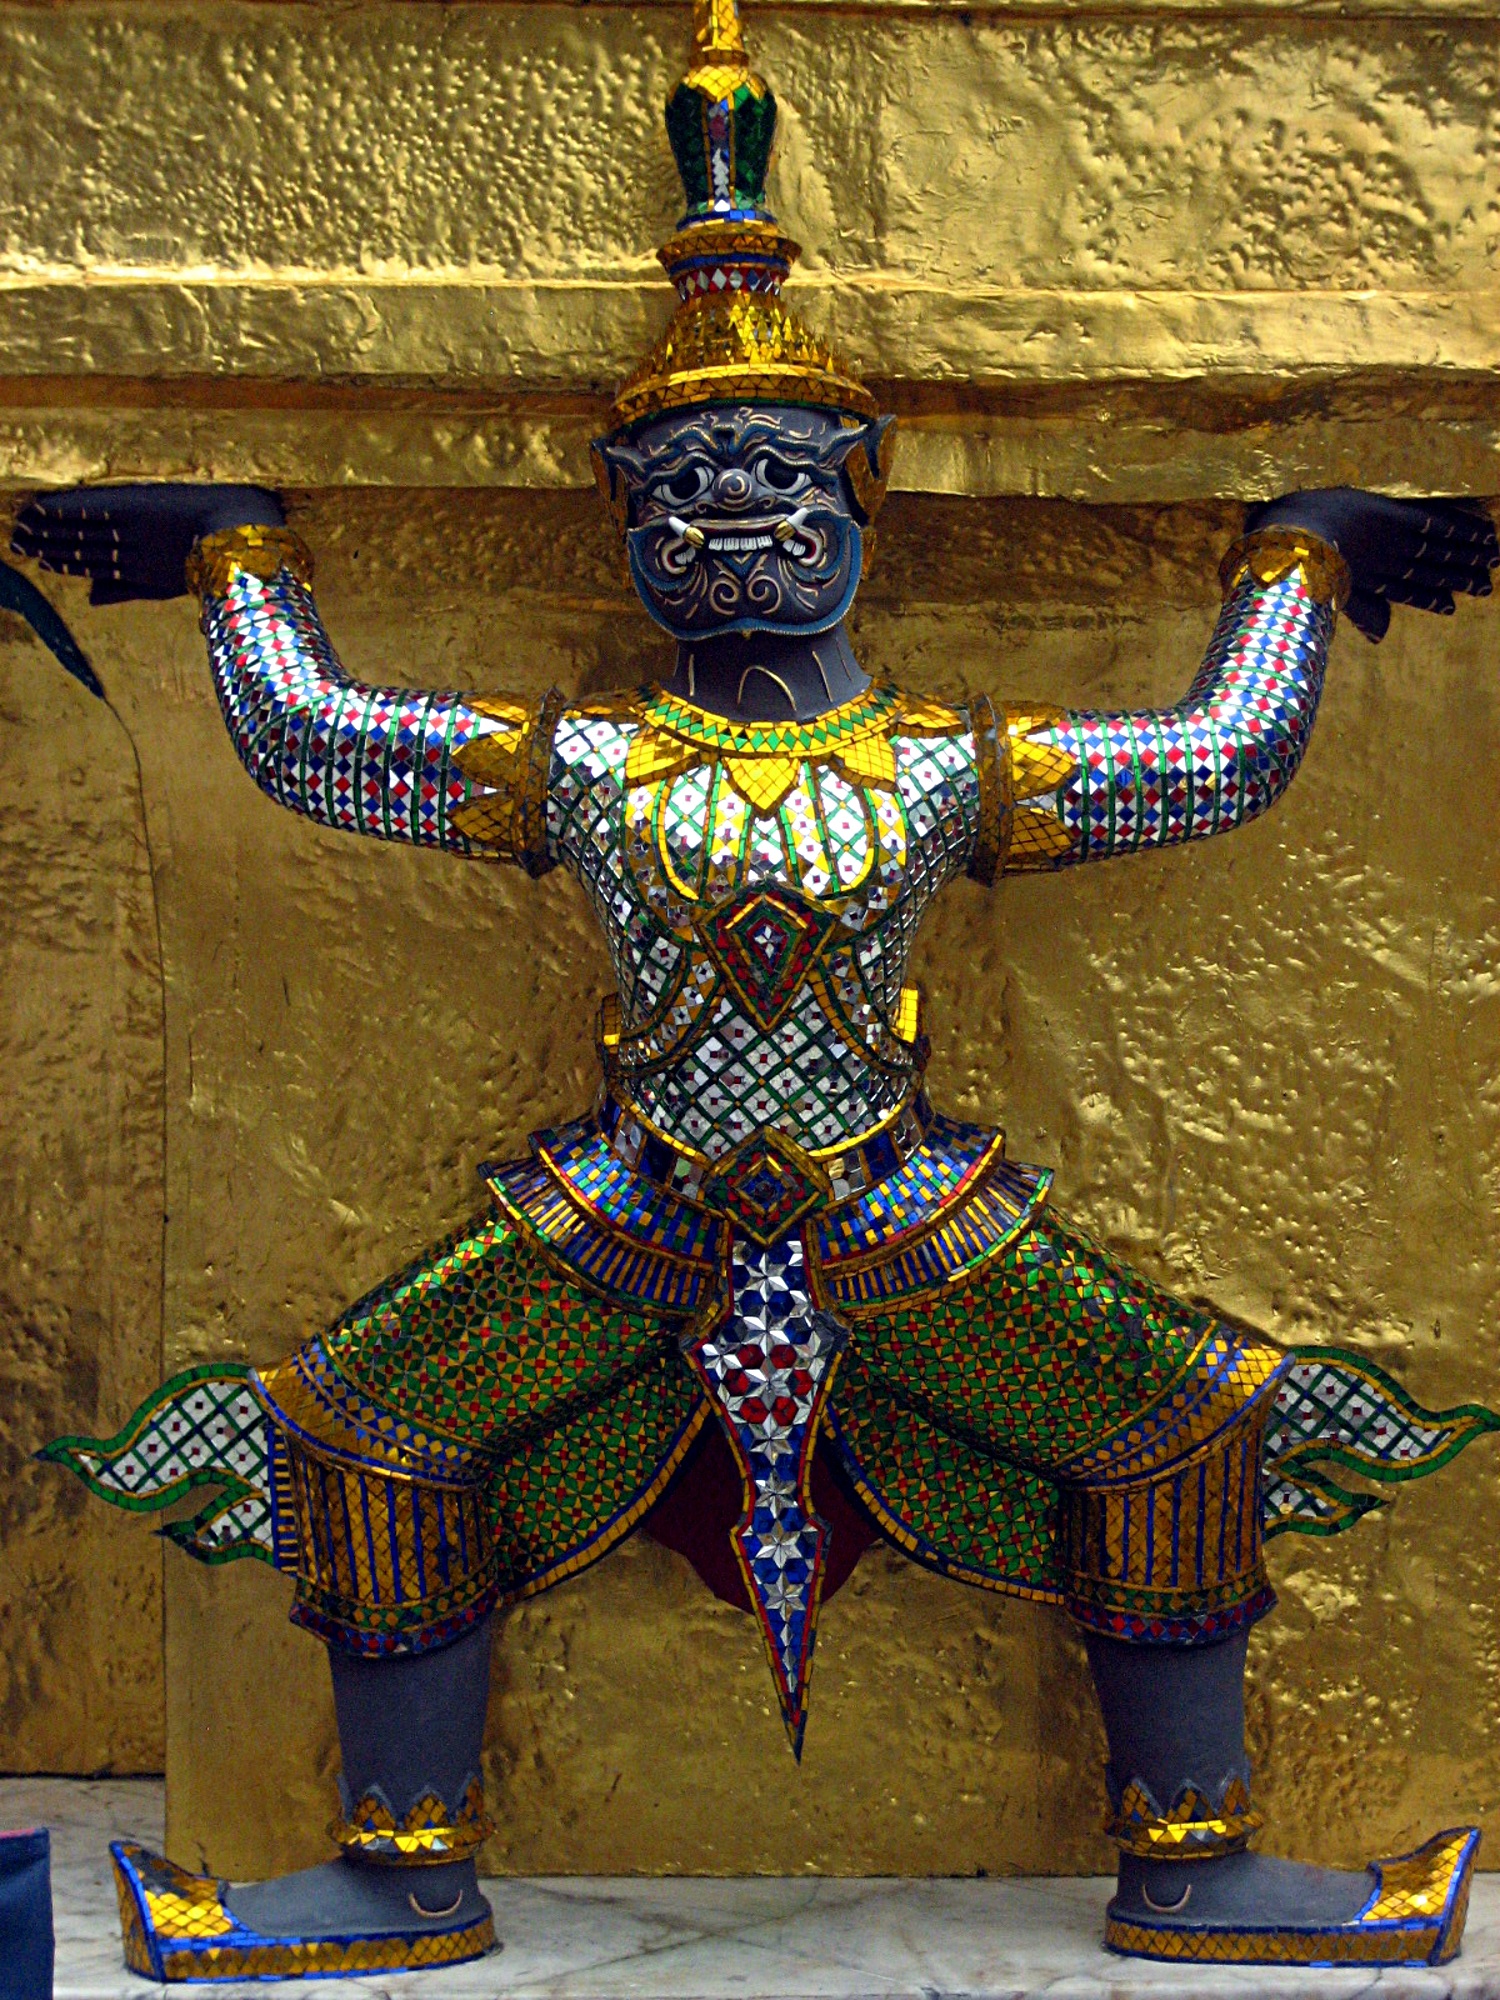
religion, thailand, art, gold, temple, mythology